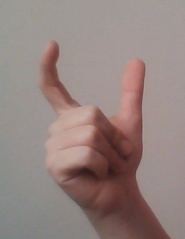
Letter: nun